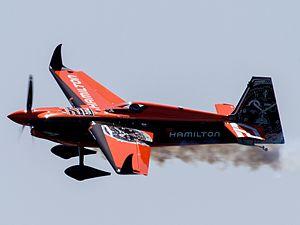
Nicolas Ivanoff est un aviateur et instructeur de vol français. Corse d'origine, il est surnommé The Quick Corsican.